Datu Mustapha Datu Harun

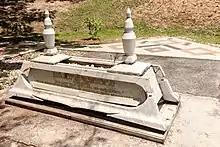
Mustapha tomb in Putatan

He died on 2 January 1995 at the Sabah Medical Centre (now rebranded as the Sabah Women's and Children Hospital) in Likas, Kota Kinabalu, at the age of 76. His mortal remains were laid in state at his residence in the Tanjung Aru suburb of Kota Kinabalu before he was later buried at the Muslim cemetery in Kampung Ulu/Ulu Seberang, Putatan, Penampang which was formerly used as a fortress by the late Paduka Mat Salleh and the State Government has named the cemetery to "Taman Memorial Tun Datu Haji Mustapha". Some of his other legacy include: